List of Mount Everest death statistics

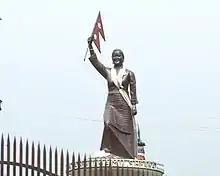
Statue honoring the woman Pasang Lhamu Sherpa, the first Nepali woman to summit but did not make it down alive

List of Mount Everest death statistics is a list of statistics about death on Mount Everest.